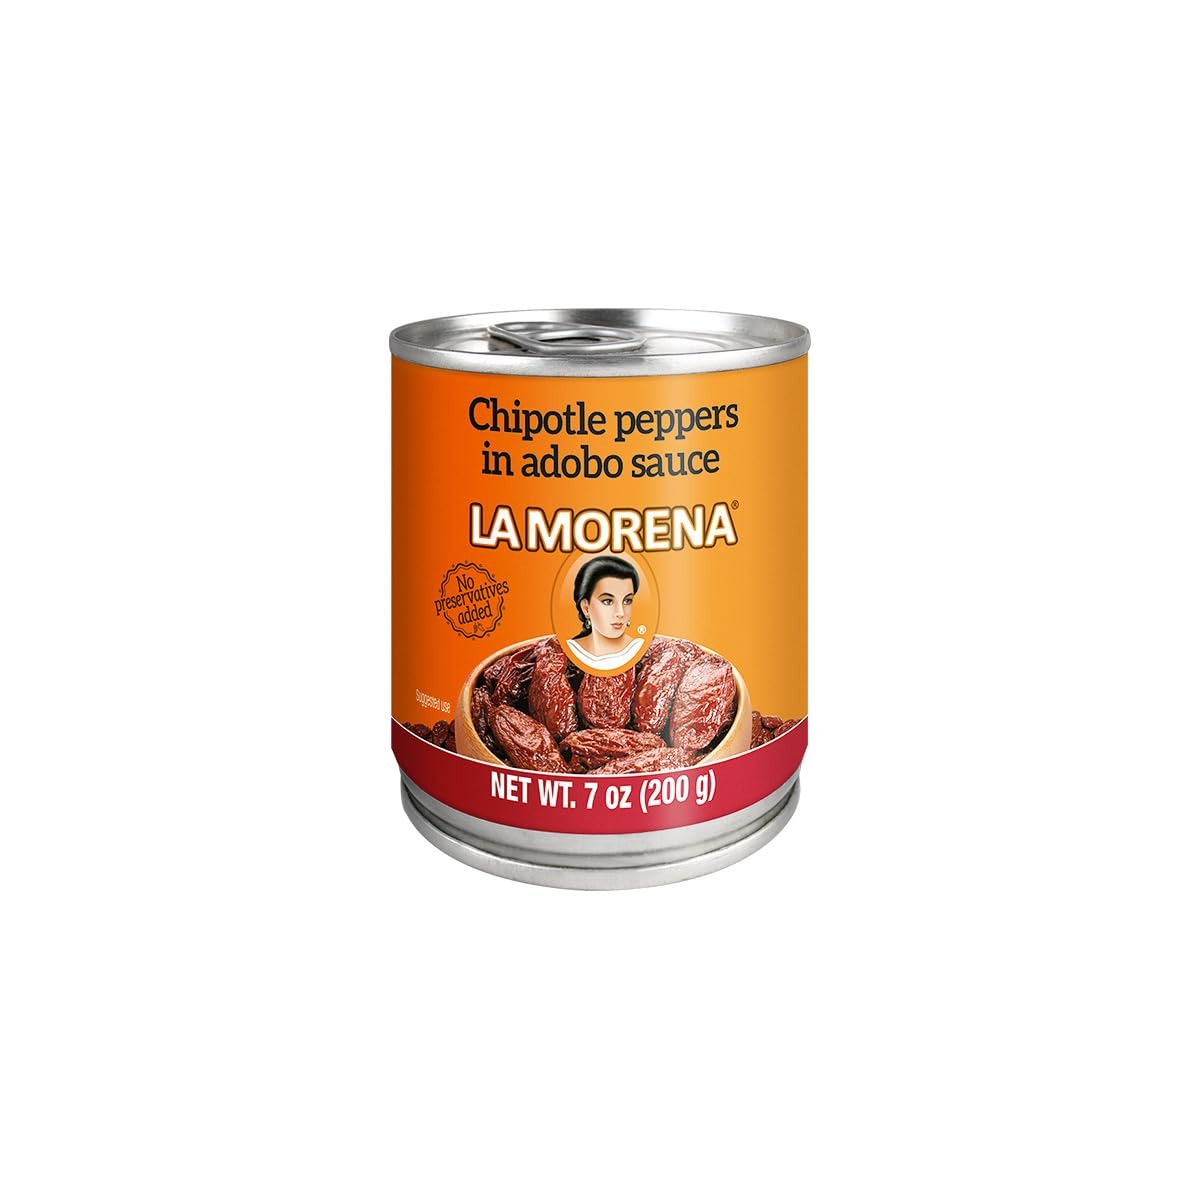
Item Name: La Morena Chipotle peppers In Adobo sauce 7 oz (Packaging may vary)
Bullet Point 1: Best chipotle peppers in the world
Bullet Point 2: Homemade recipe
Bullet Point 3: All mexican flavor
Bullet Point 4: Add them to all your recipes
Bullet Point 5: Mexican tradition
Value: 7.0
Unit: Ounce

Price: 3.235